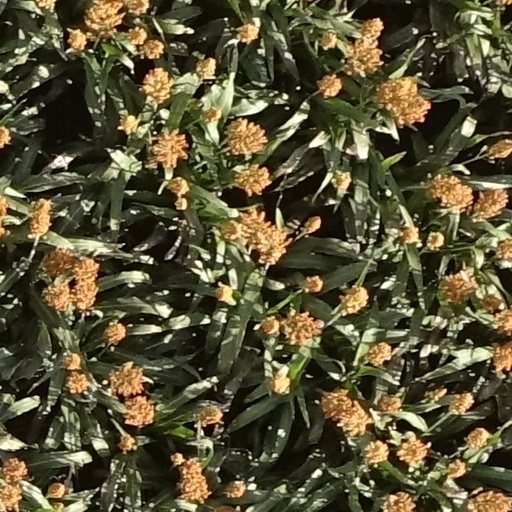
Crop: sorghum